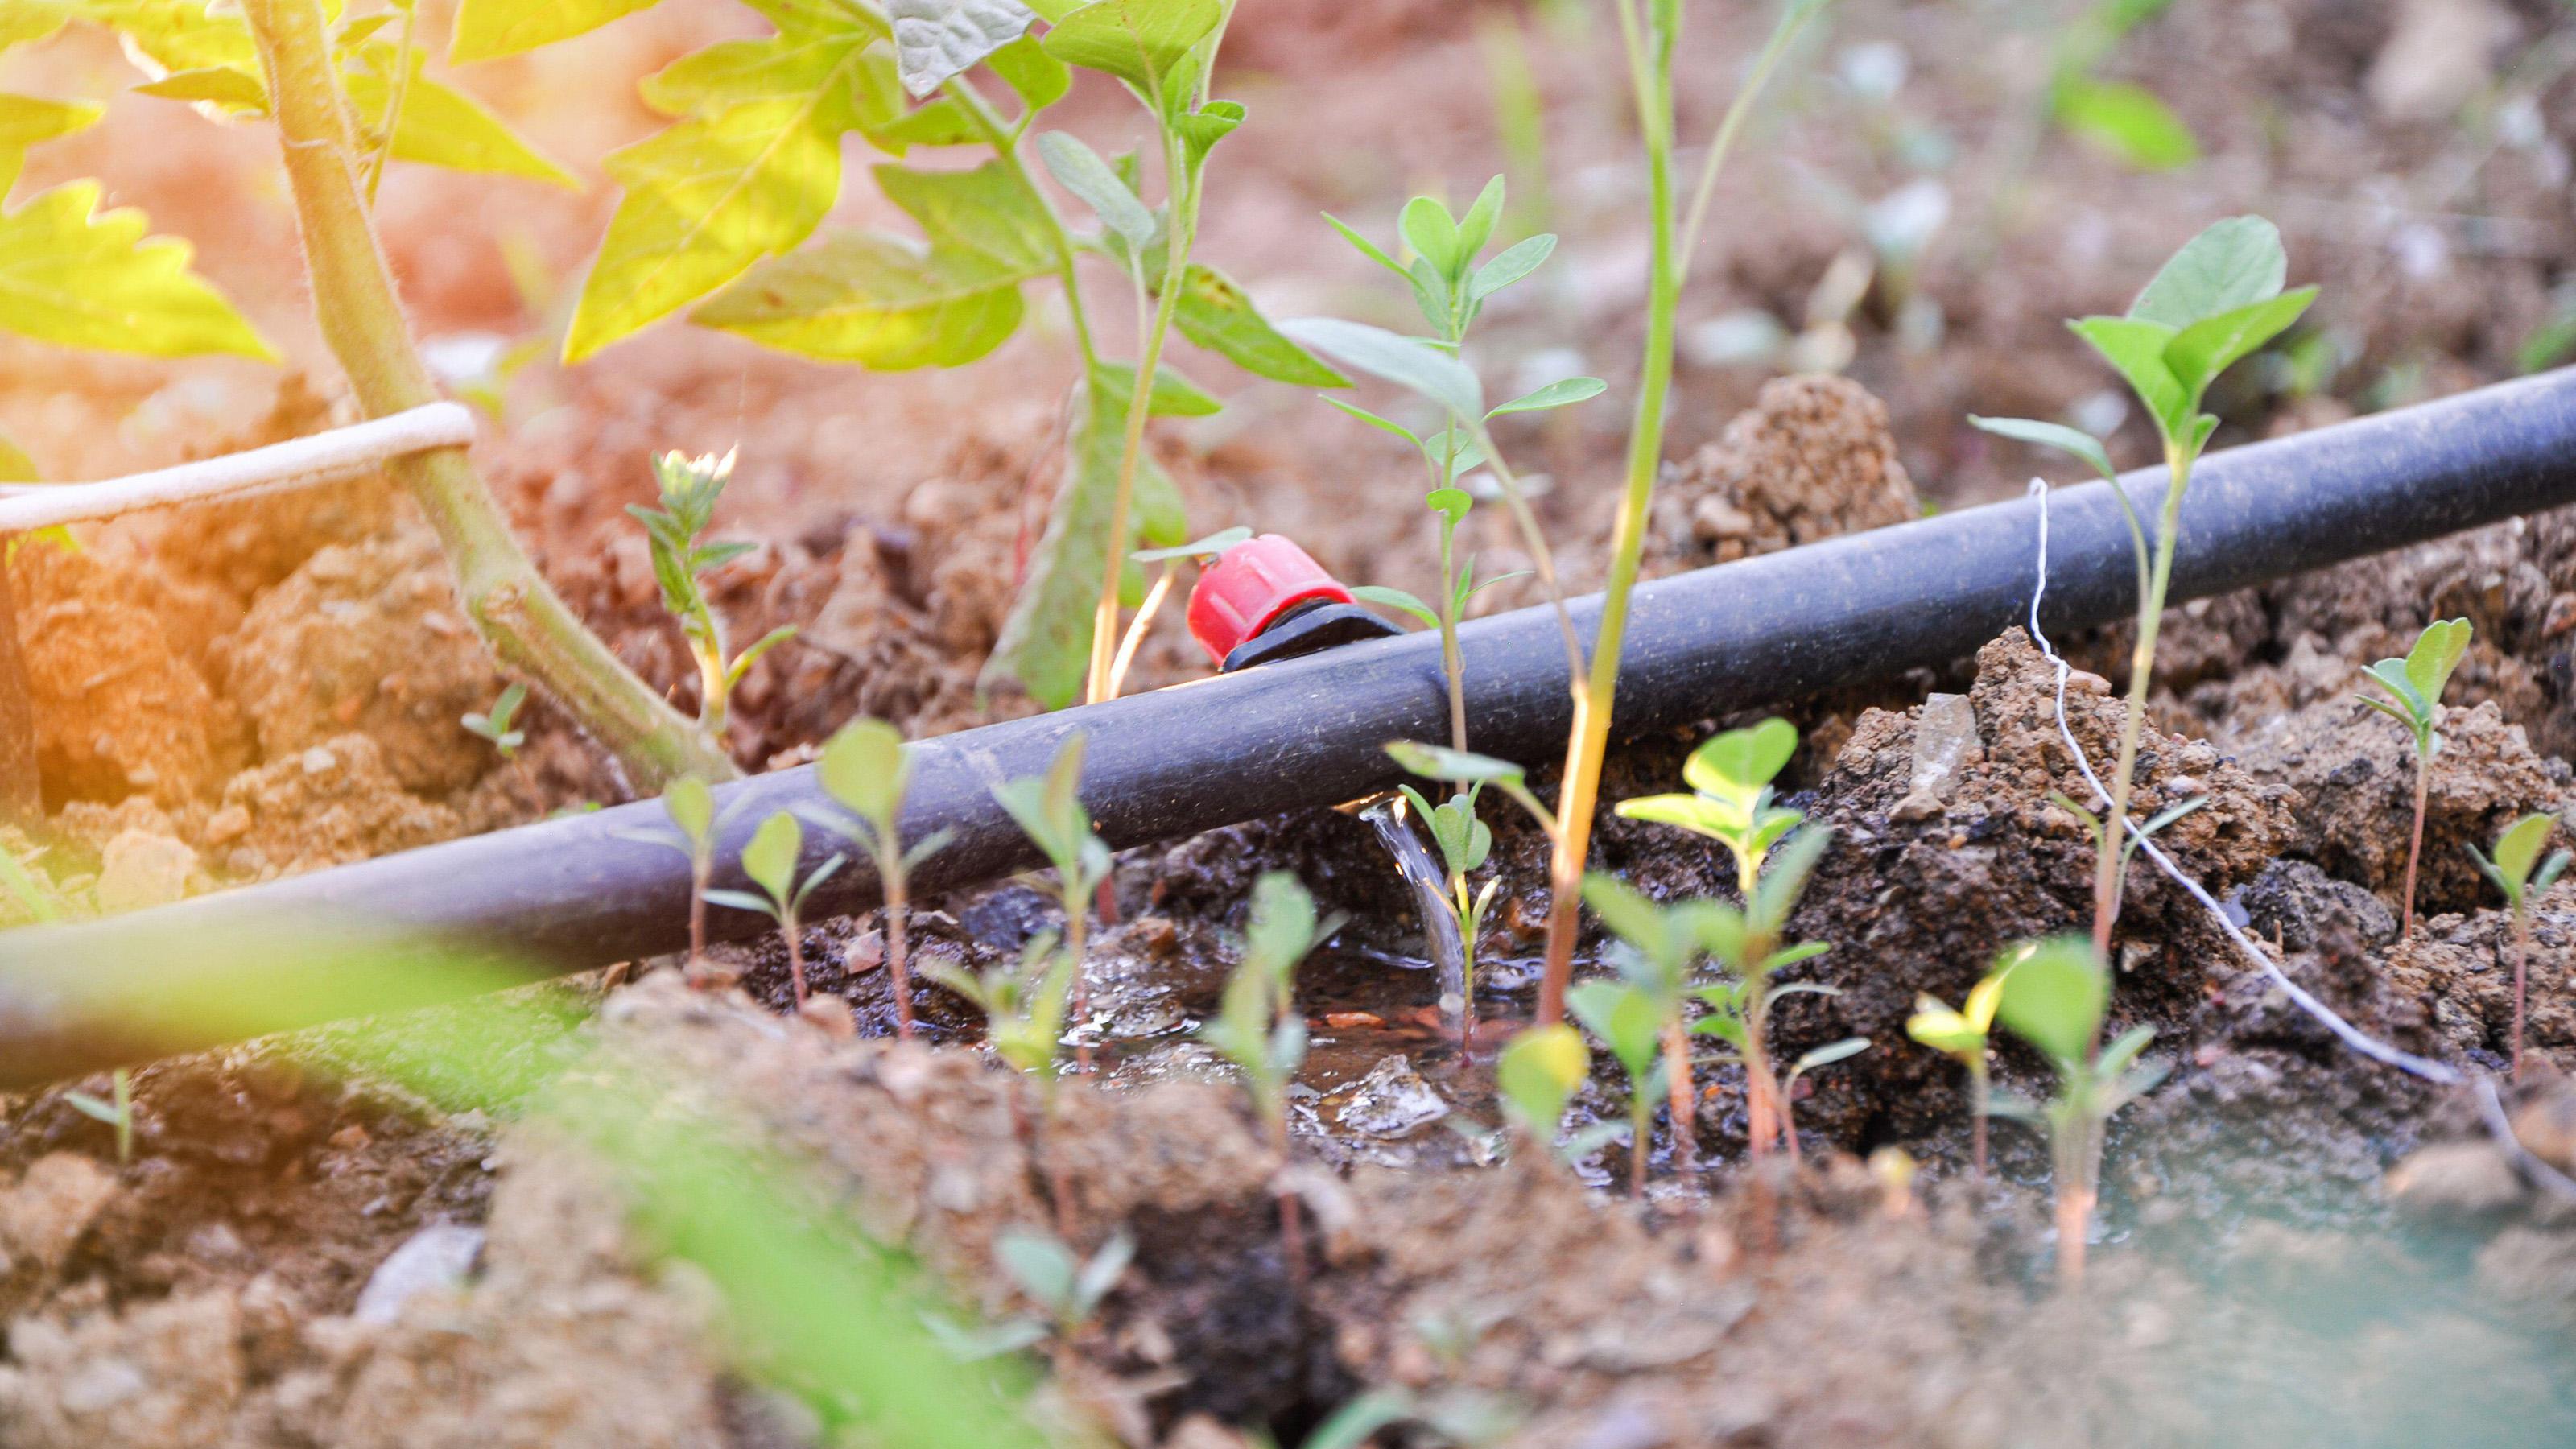
Hii ni mifumo ya umwagiliaji. Mabomba maalum yanadondosha maji polepole kwa miche michanga inayoota. Mfumo huu wa umwagiliaji wa matone unahakikisha mimea inapata unyevu unaohitajika moja kwa moja kwenye mizizi huku ukipunguza upotevu wa maji na kuimarishi ukuaji wa mimea kwa ufanisi mkubwa.